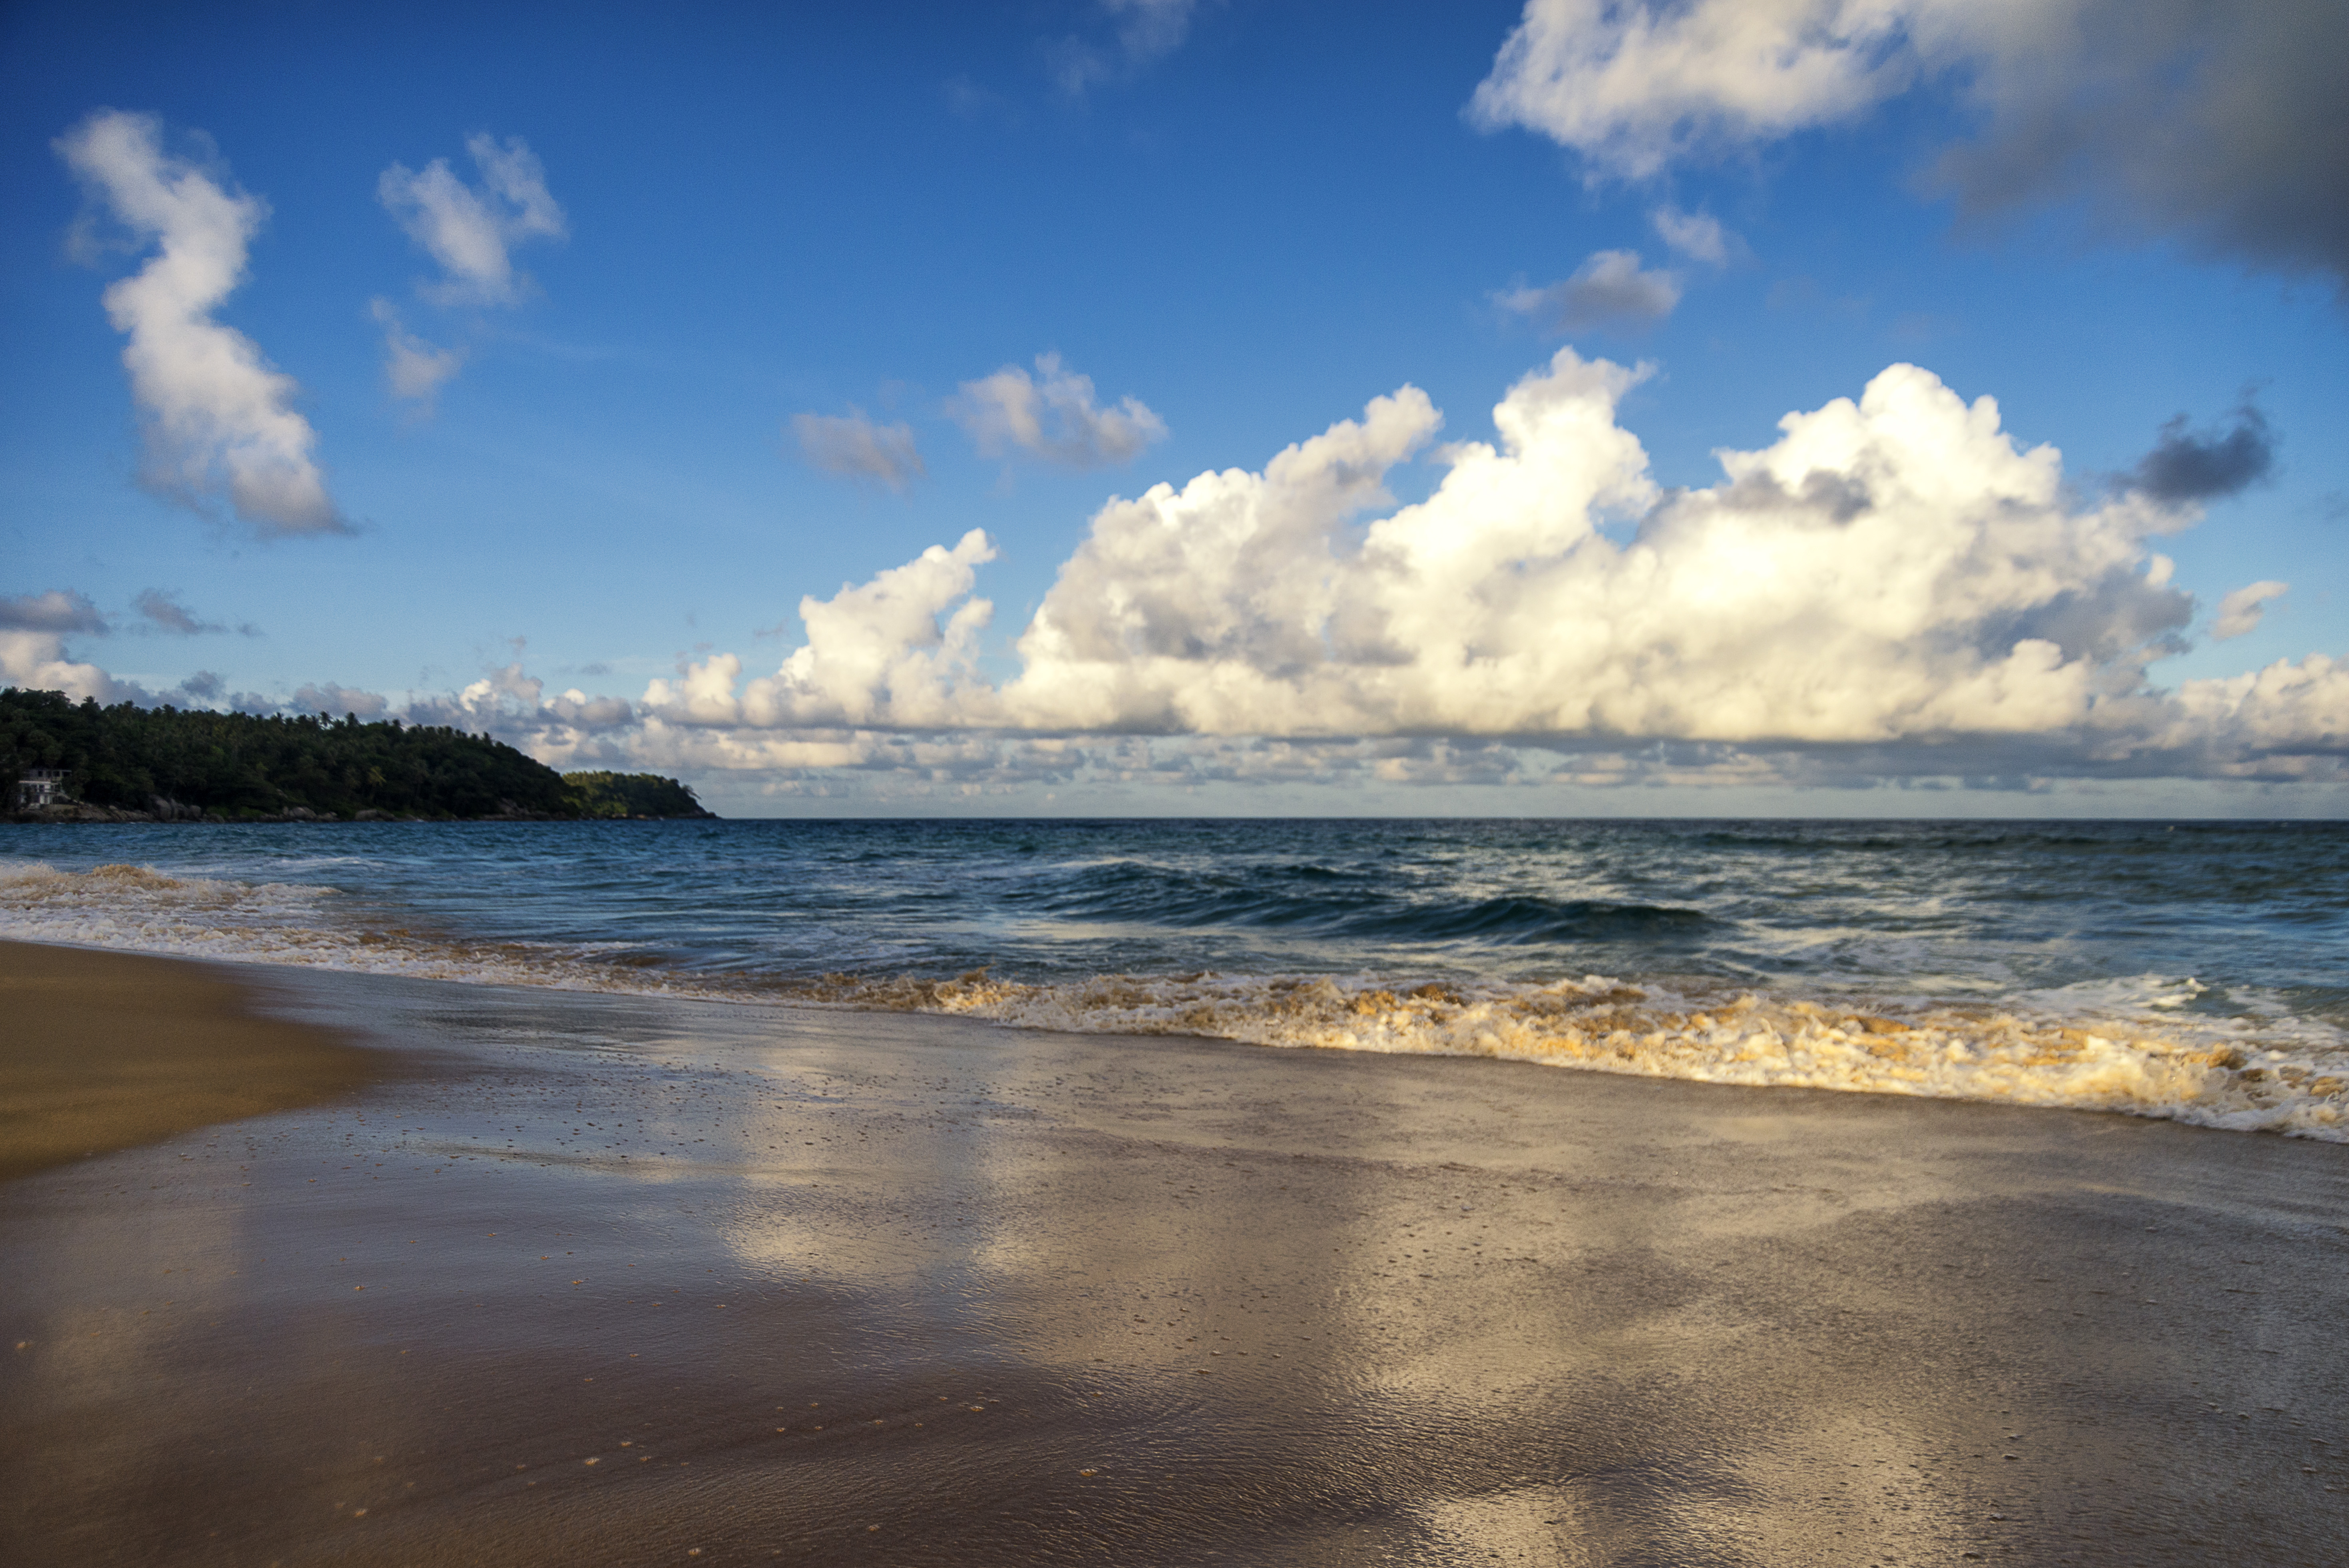
thailand, beach, ocean, tropics, trees, waves, sky, clouds, sunrise, landscape, seascape, body of water, cloud, sea, wave, water, shore, blue, horizon, coast, daytime, wind wave, cumulus, natural environment, reflection, sand, coastal and oceanic landforms, calm, vacation, tide, caribbean, sunlight, meteorological phenomenon, bay, sound, rock, mountain, tourism, wind